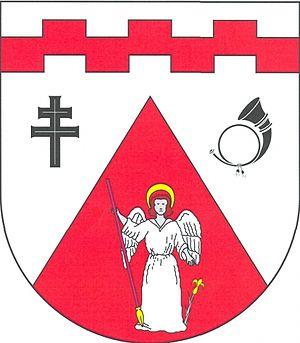
Chlístov est une commune du district de Třebíč, dans la région de Vysočina, en République tchèque. Sa population s'élevait à 290 habitants en 2019.